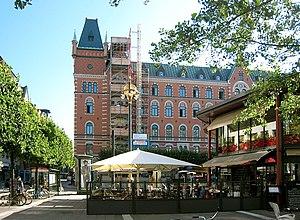
Norrmalm est un des 18 districts de la ville de Stockholm en Suède, qui comprend les quartiers de Norrmalm, Skeppsholmen et Vasastaden, et a une population de 61 905 habitants.